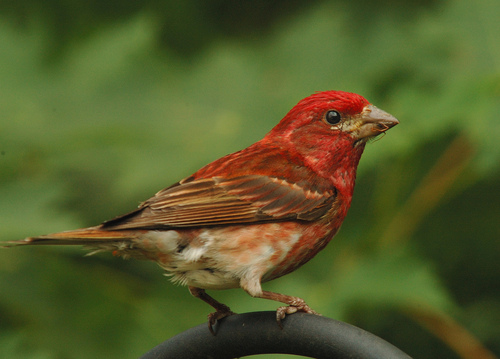
this is a mostly red bird with a cream-colored abdomen and a short, powerful beak.
this bird has a red head, brownish red wings, a short tail and a short thick bill.
a small red bird with a white belly and brown secondaries.
this is a red bird with a white belly and a brown wing.
a bird with a primarily white lower body with specs of orangish red, and a red chest, upper body, and head
this brown bird has a red head and breast and a small pointy brown beak.
this small bird has a red head and body with brown wings and a cream colored abdomen.
this bird has a broad tan beak, a bright red crown, and red and brown feathers on its wings.
this bird is red with white and has a very short beak.
this is a small brown bird, with dark green primaries, and a small bill.
Species: Purple Finch